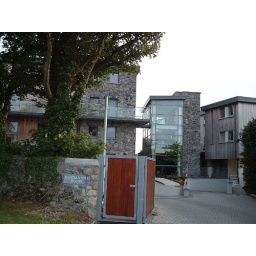
We live in the building with the glass enclosure on the right. We have a two story apartment on floors 1 and 2